Aces Go Places

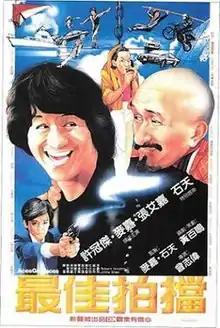

Aces Go Places,, also known in the United States as Diamondfinger or Mad Mission, is a 1982 Hong Kong action comedy film directed by Eric Tsang, and starring Samuel Hui and Karl Maka.